Ince Manor

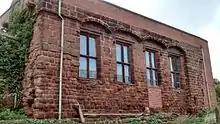
October 2014

When the site was visited by the Chester Historic Buildings Preservation Trust in the early 1990s, the hall was protected by a 19th-century roof. The domestic buildings had been in use as cottages until the 1960s but were then without roofs. English Heritage advised that it would be proper to restore the buildings and a feasibility study showed that restoration would be possible. The buildings were bought from the owner by Cheshire County Council, who passed them to the Preservation Trust. Restoration began in 2002, with funding mainly from the Heritage Lottery Fund. The buildings are now back in private ownership.